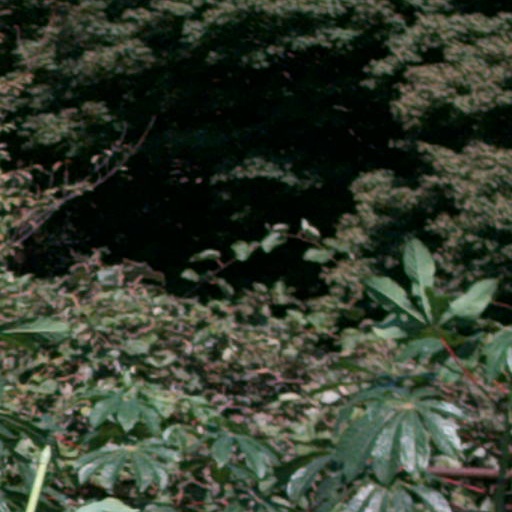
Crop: cassava